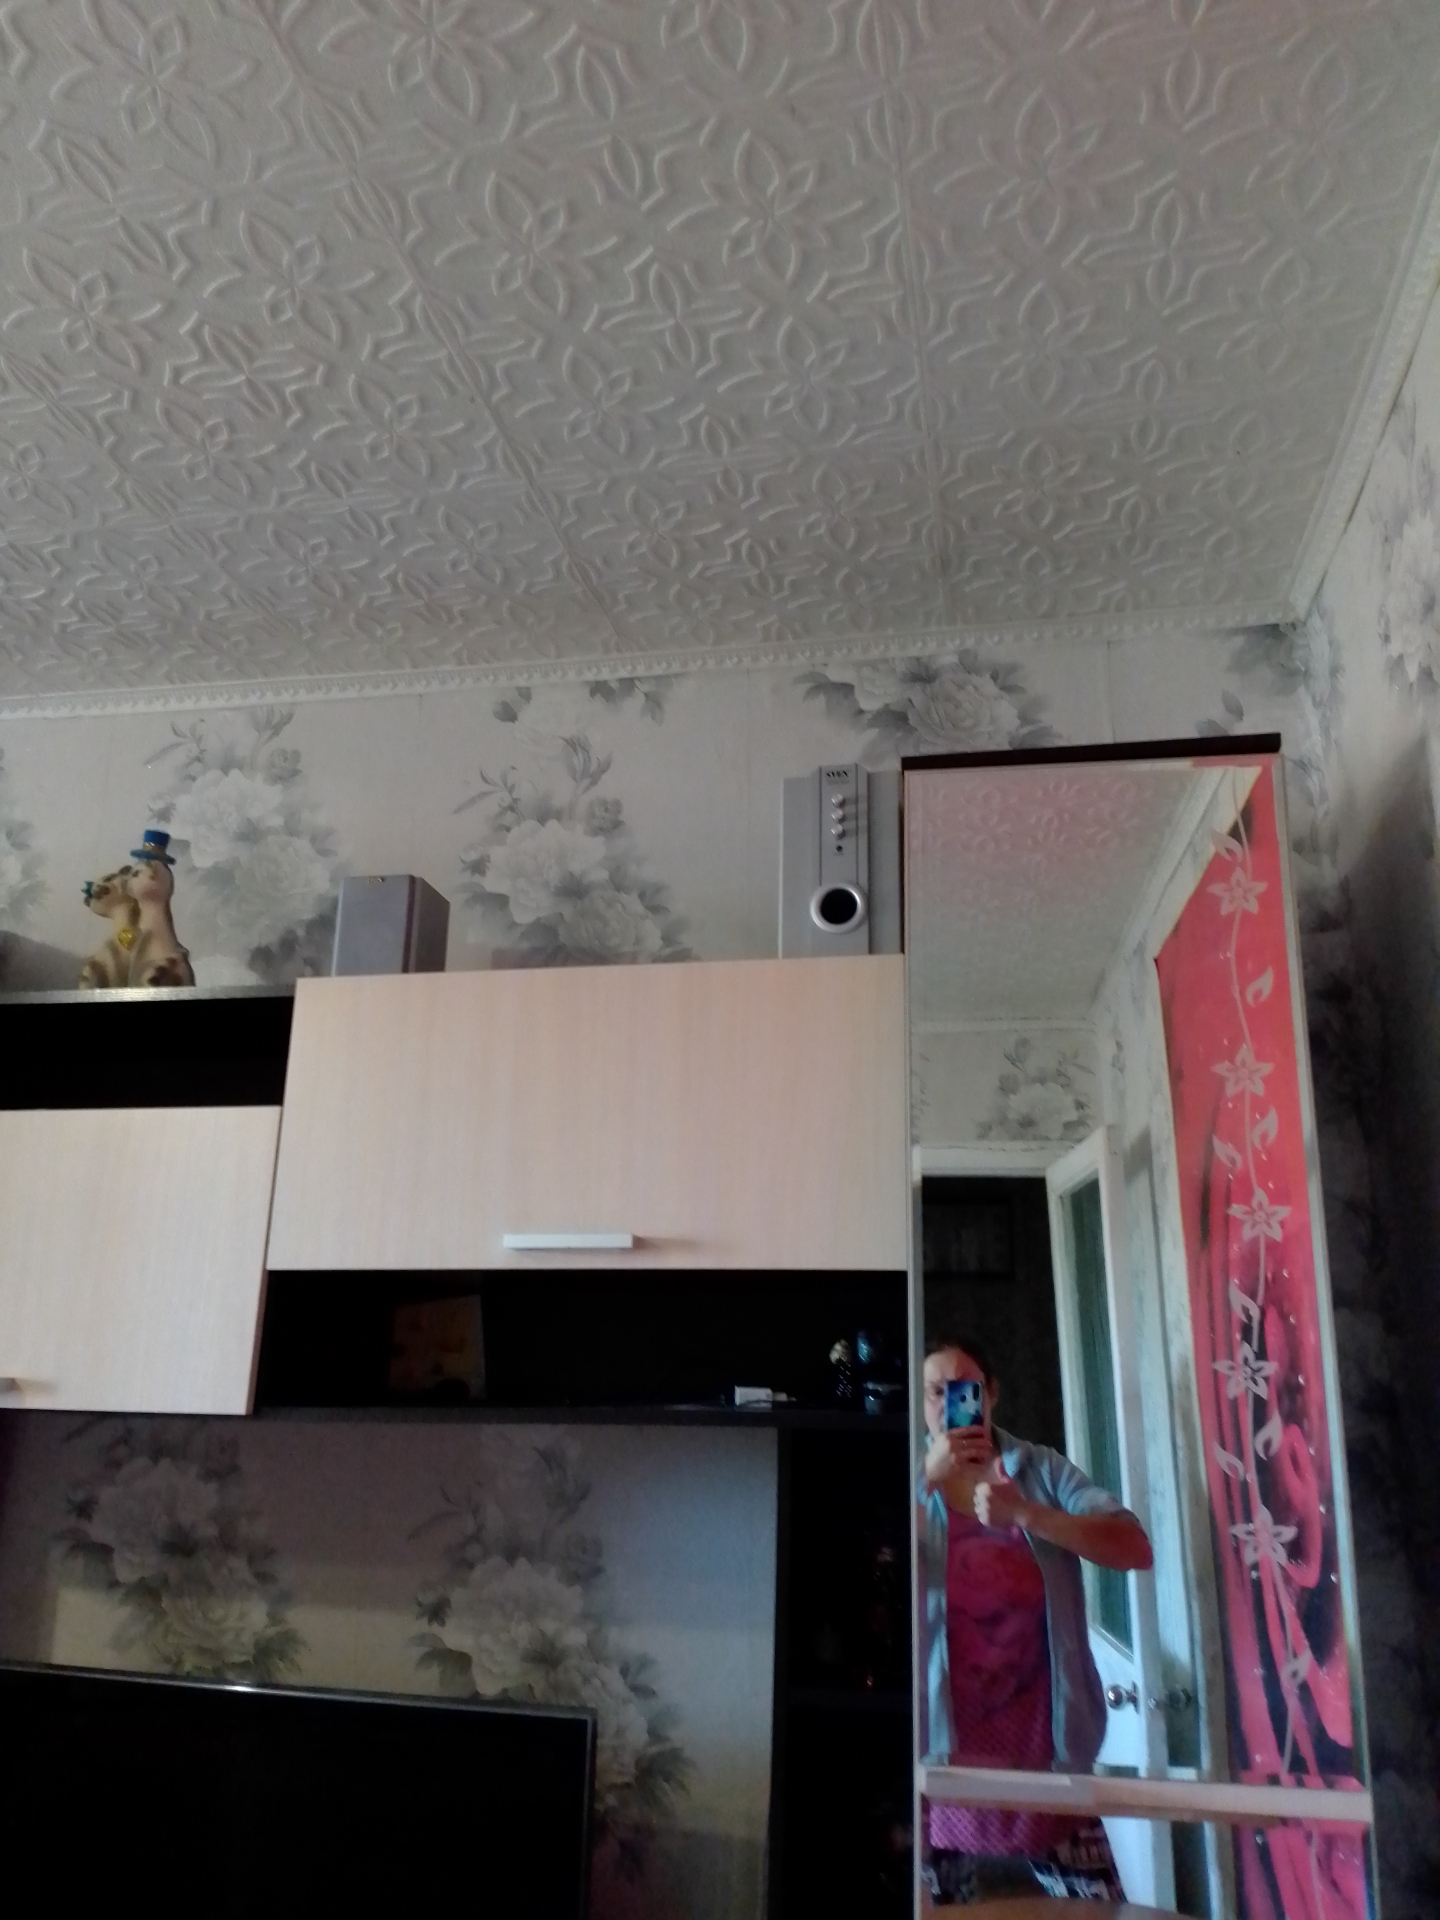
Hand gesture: like